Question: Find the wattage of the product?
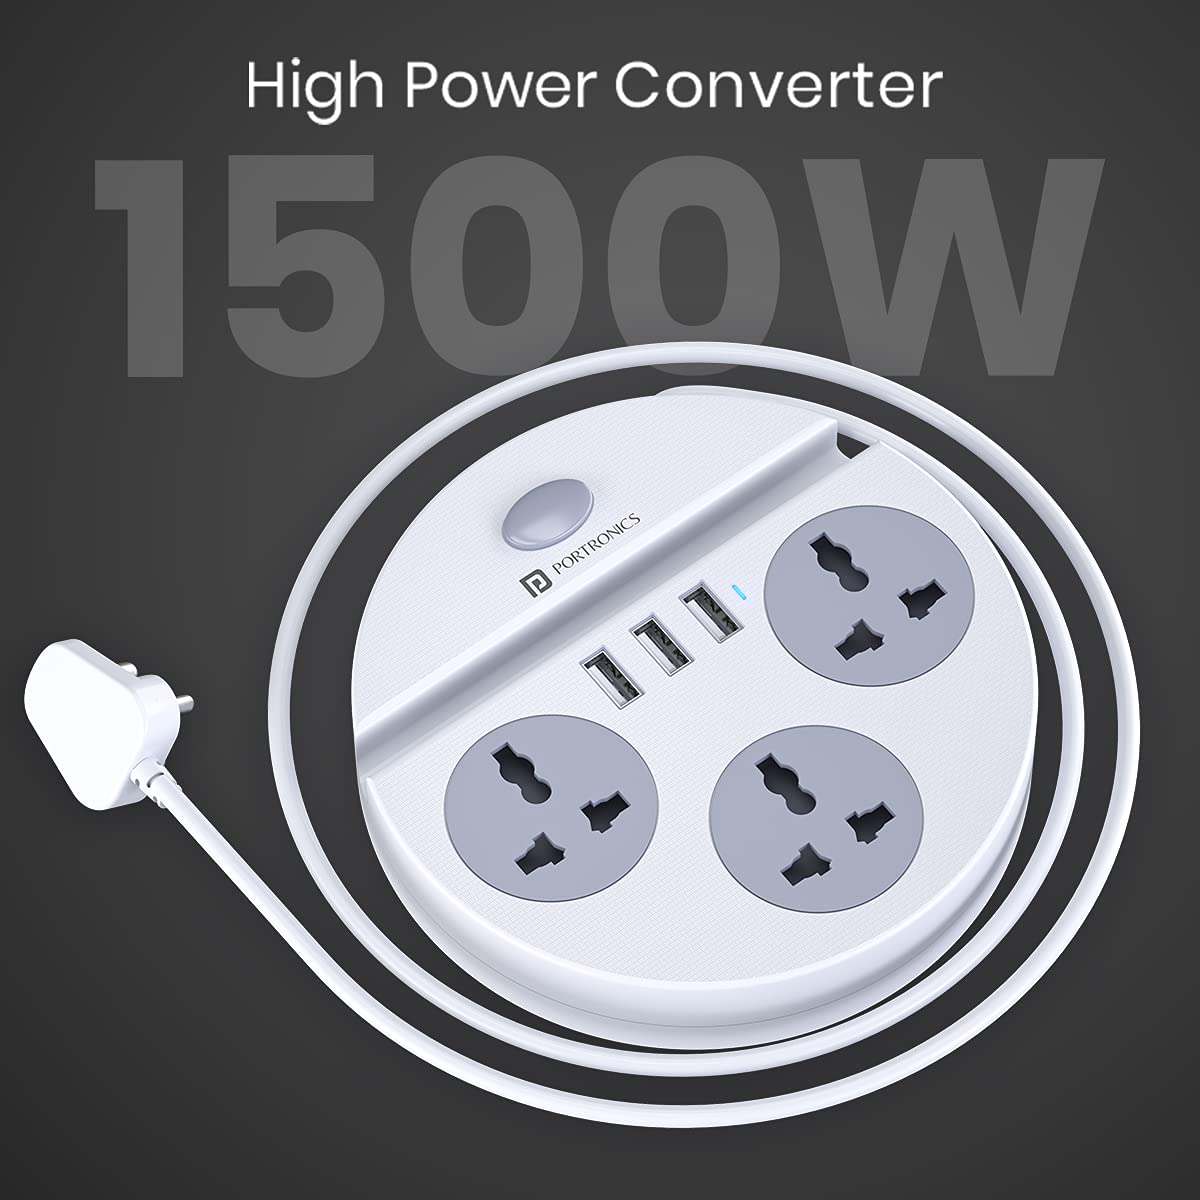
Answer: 1500.0 watt